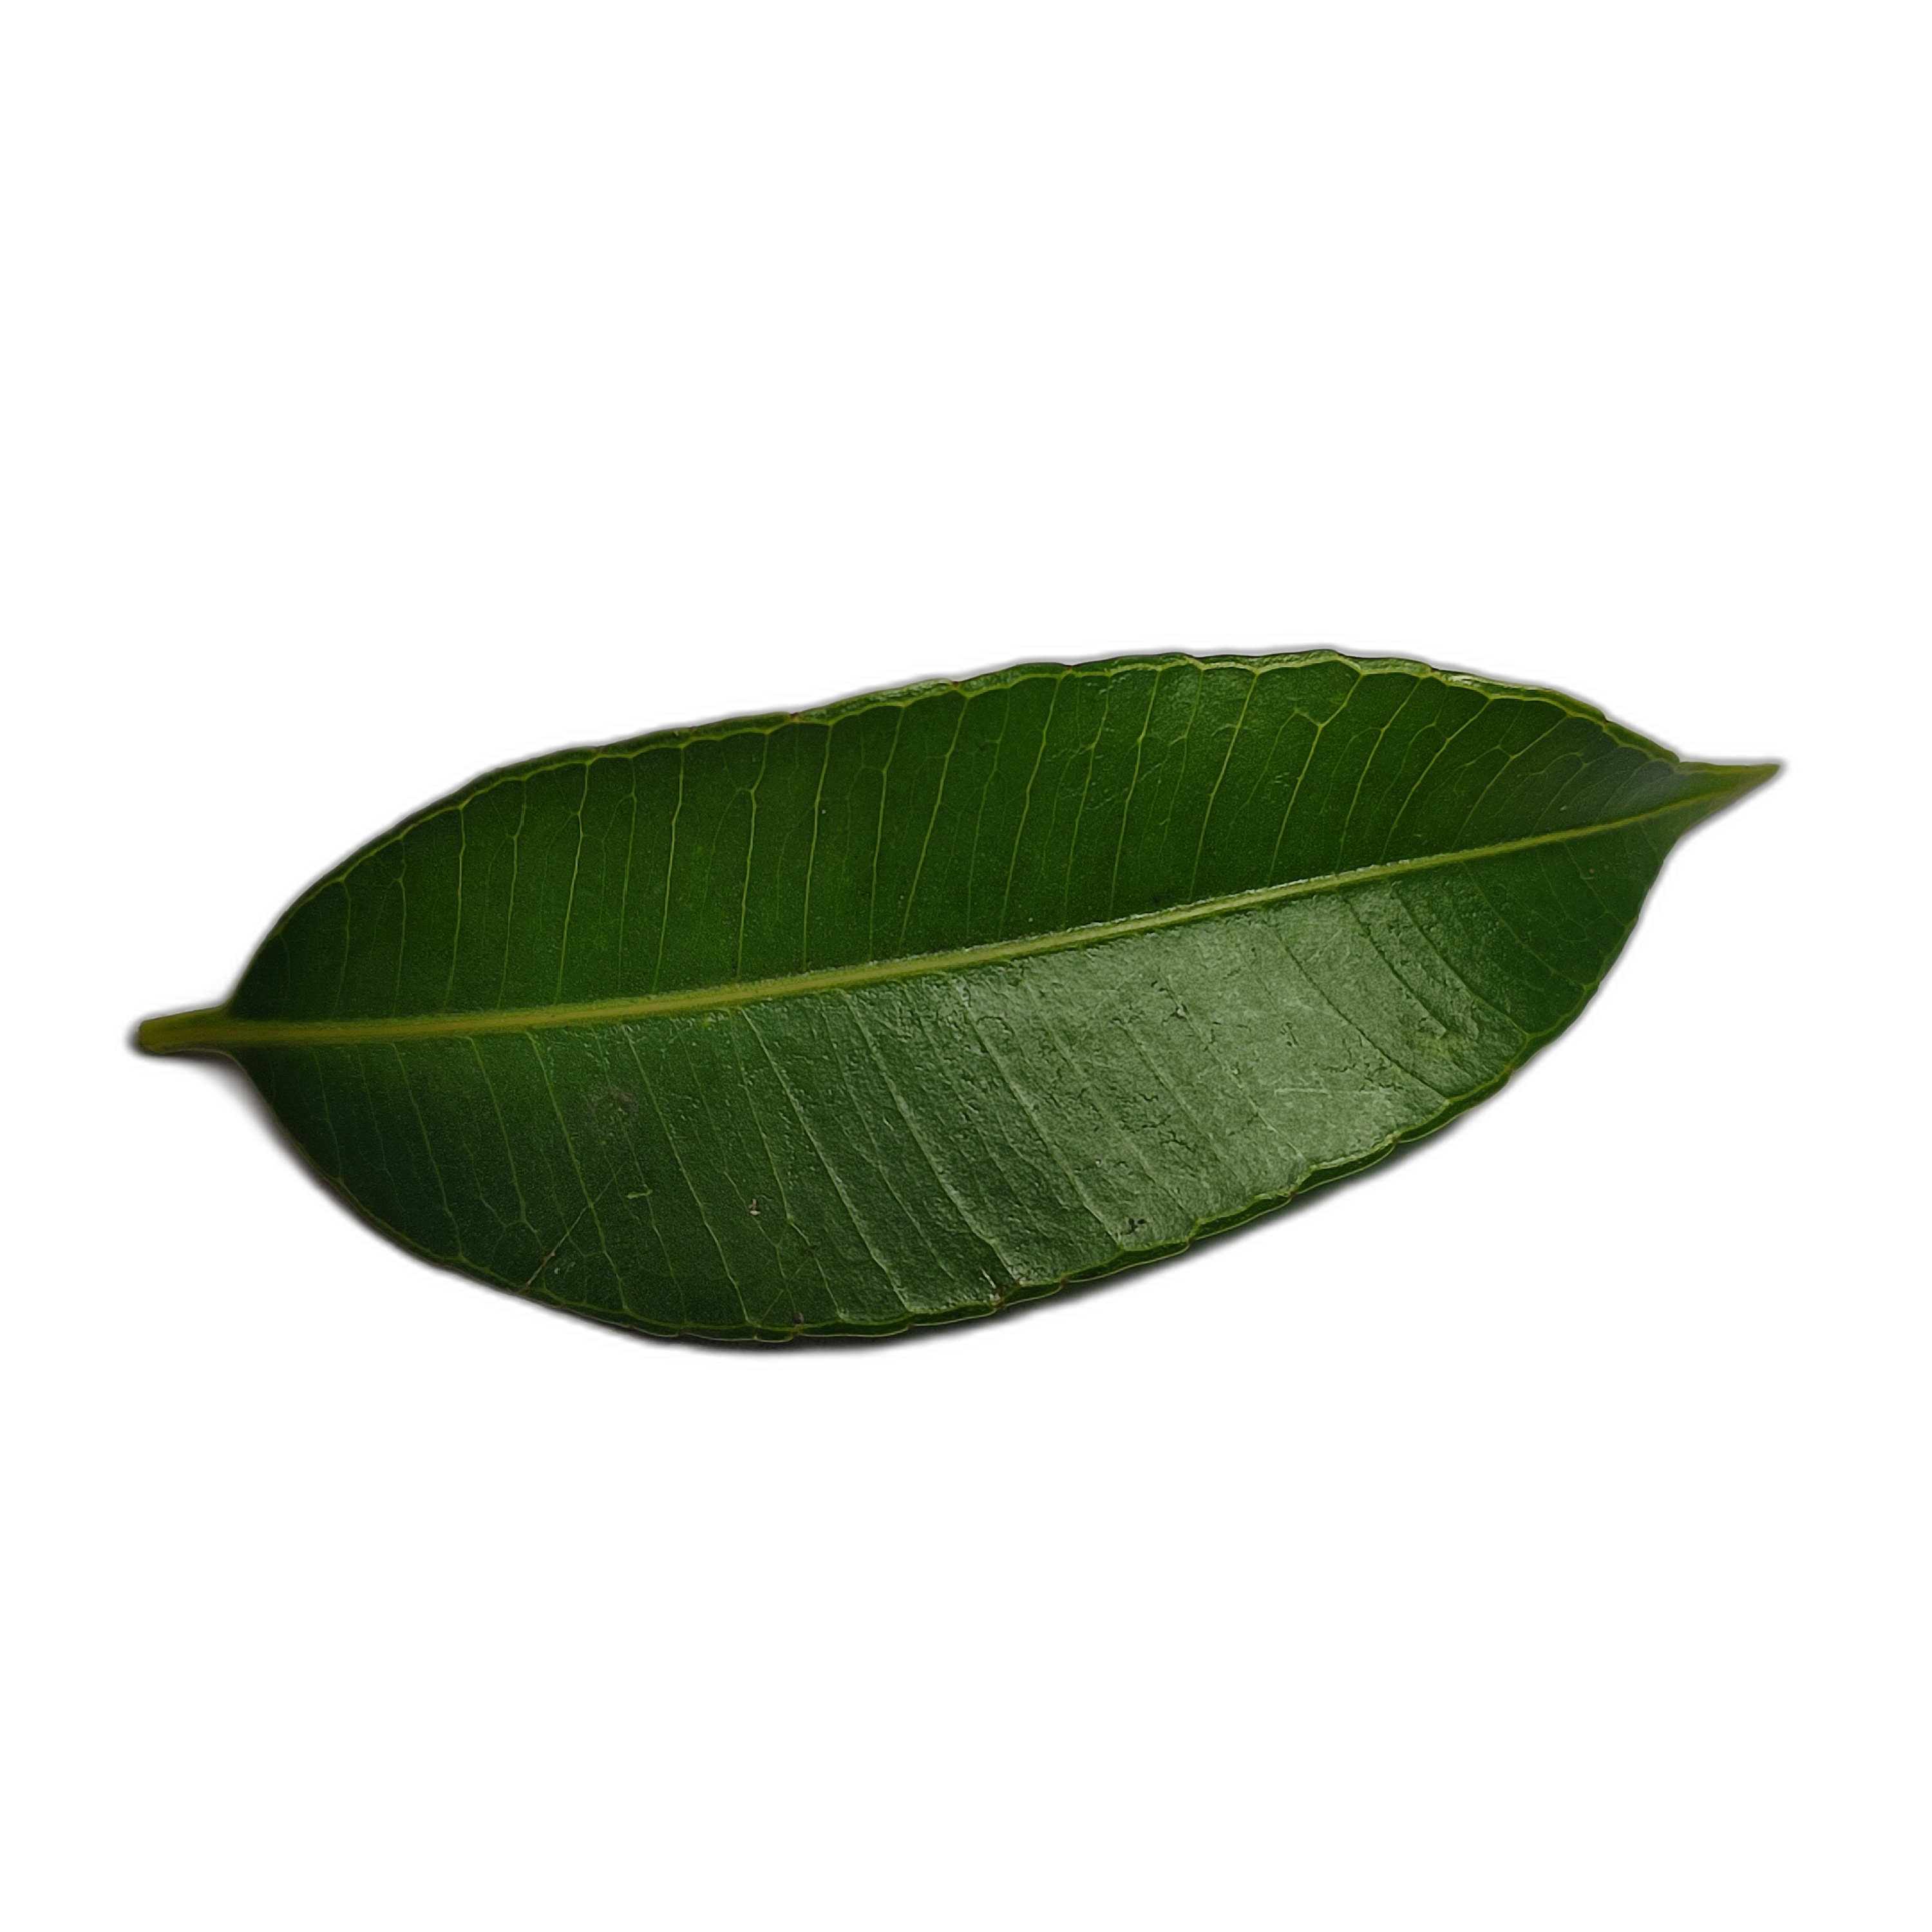
Label: healthy